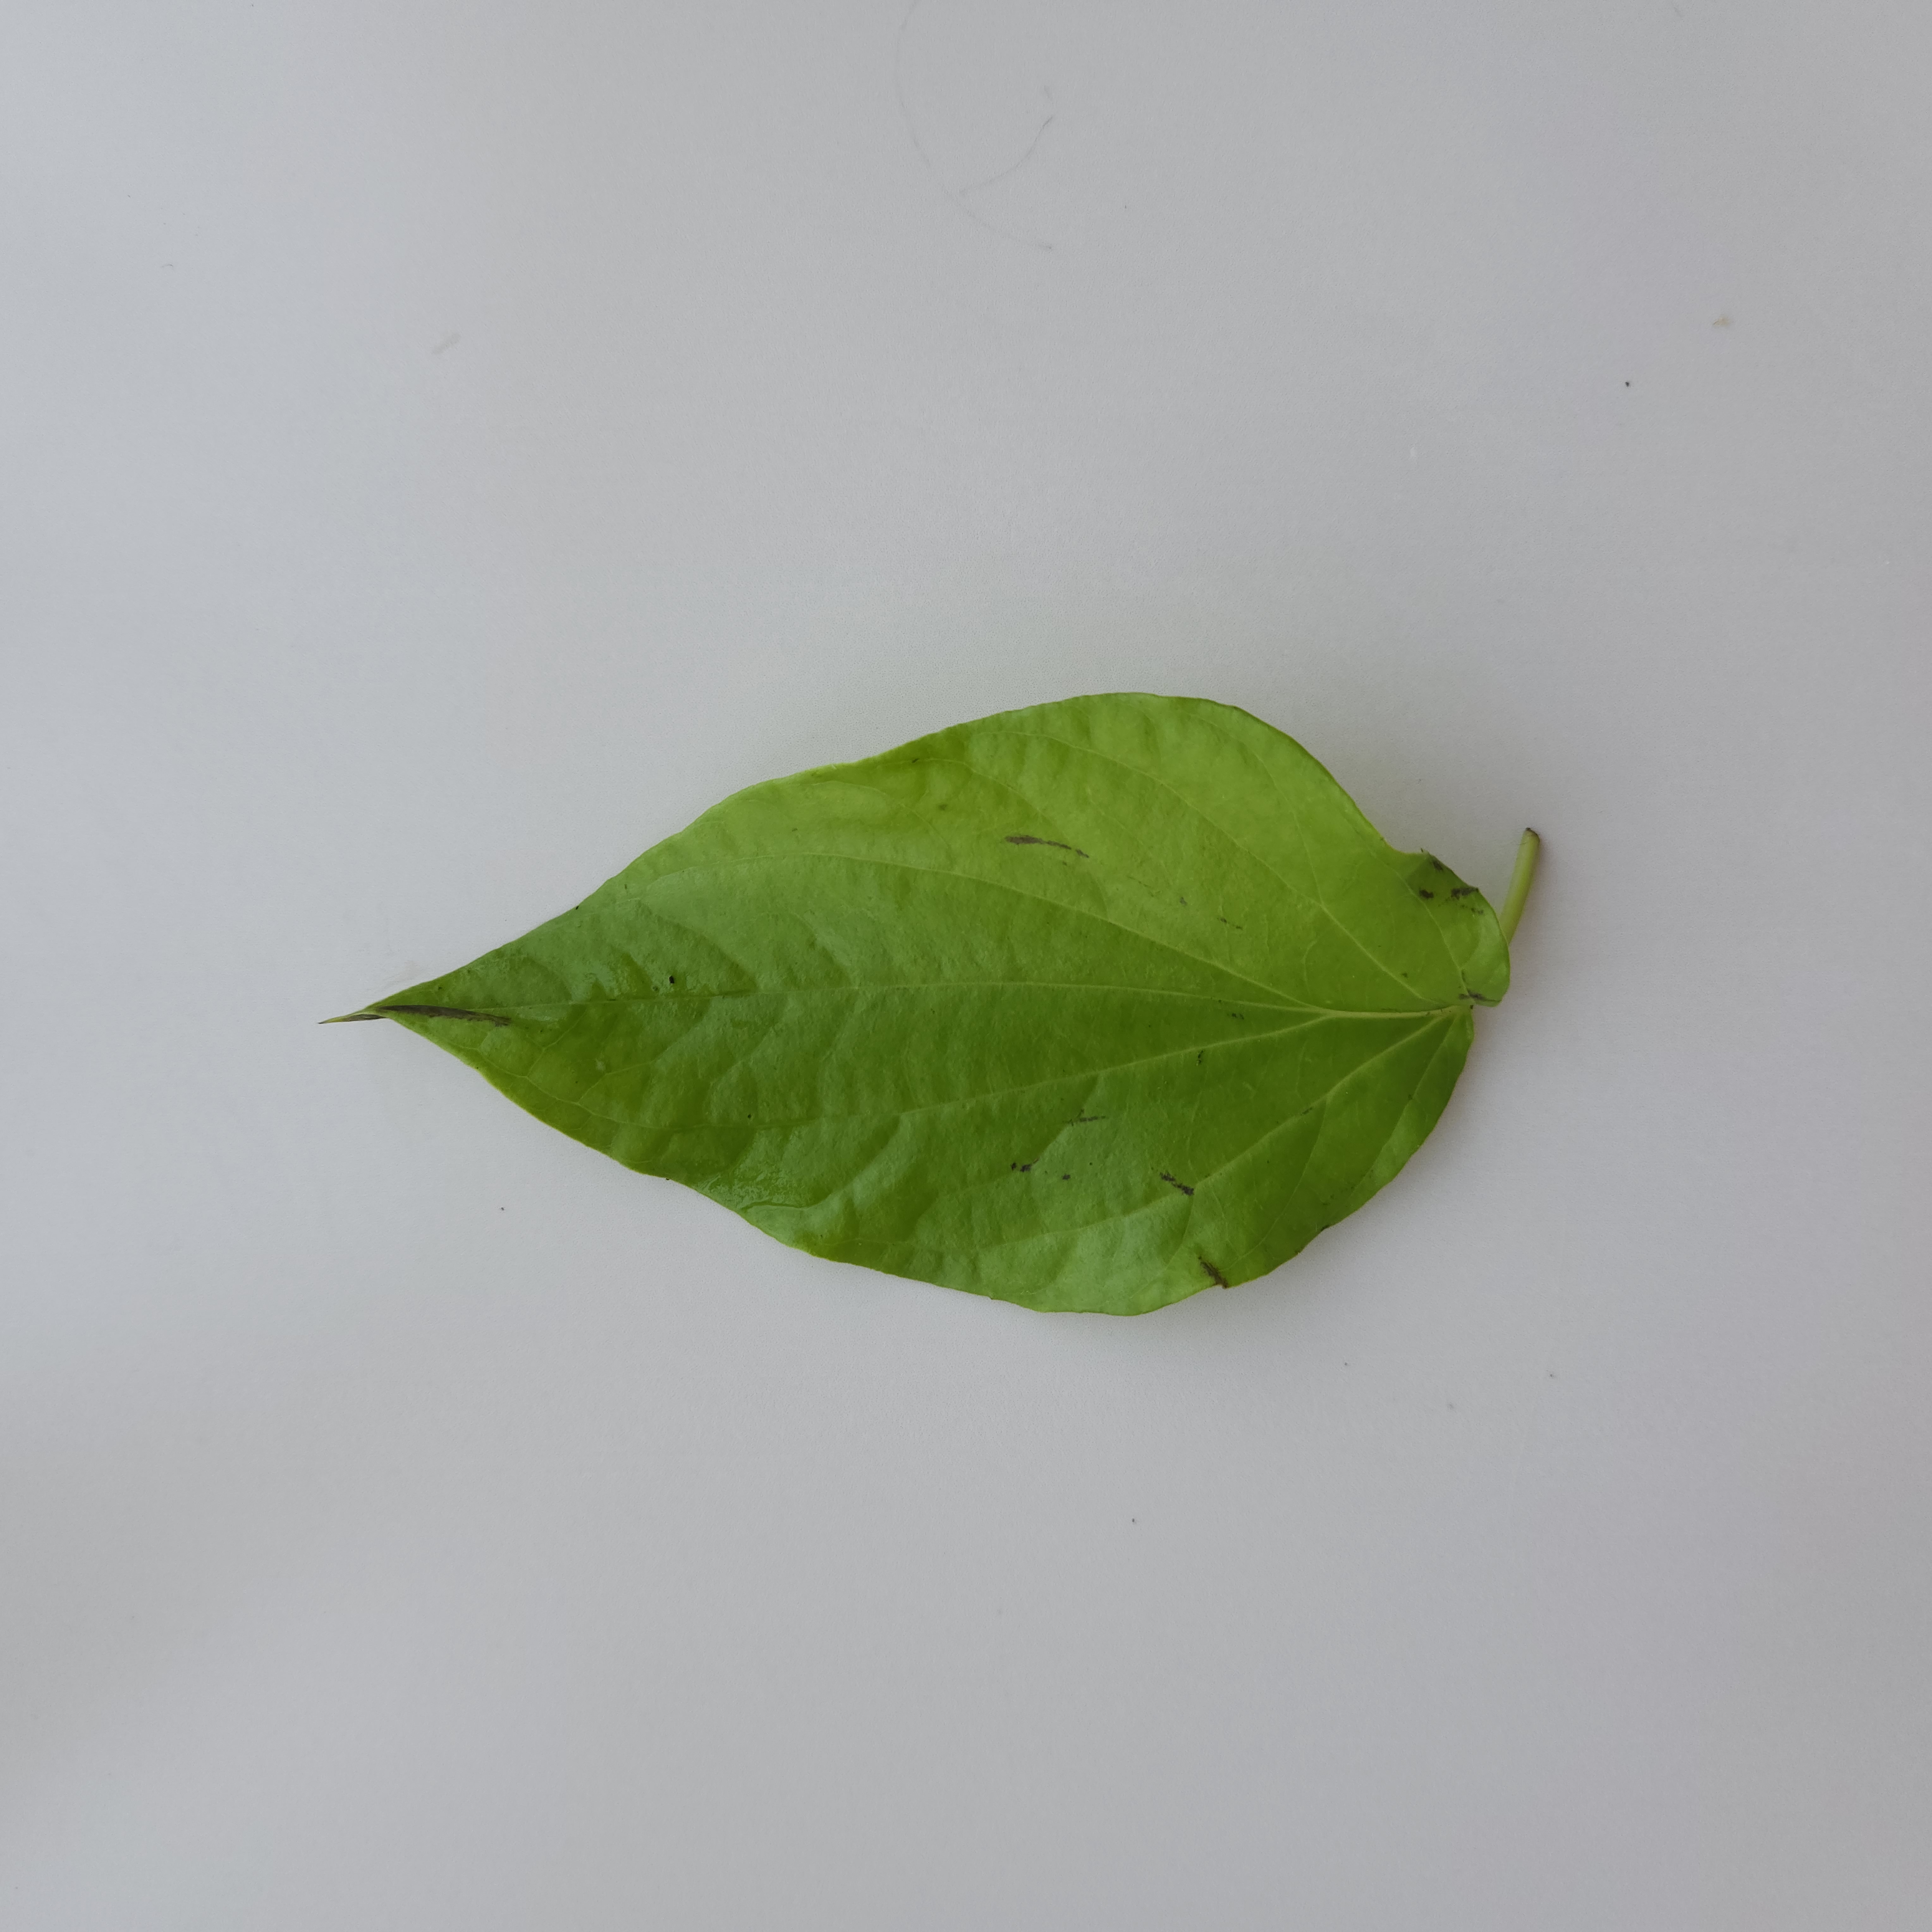
Label: Healthy